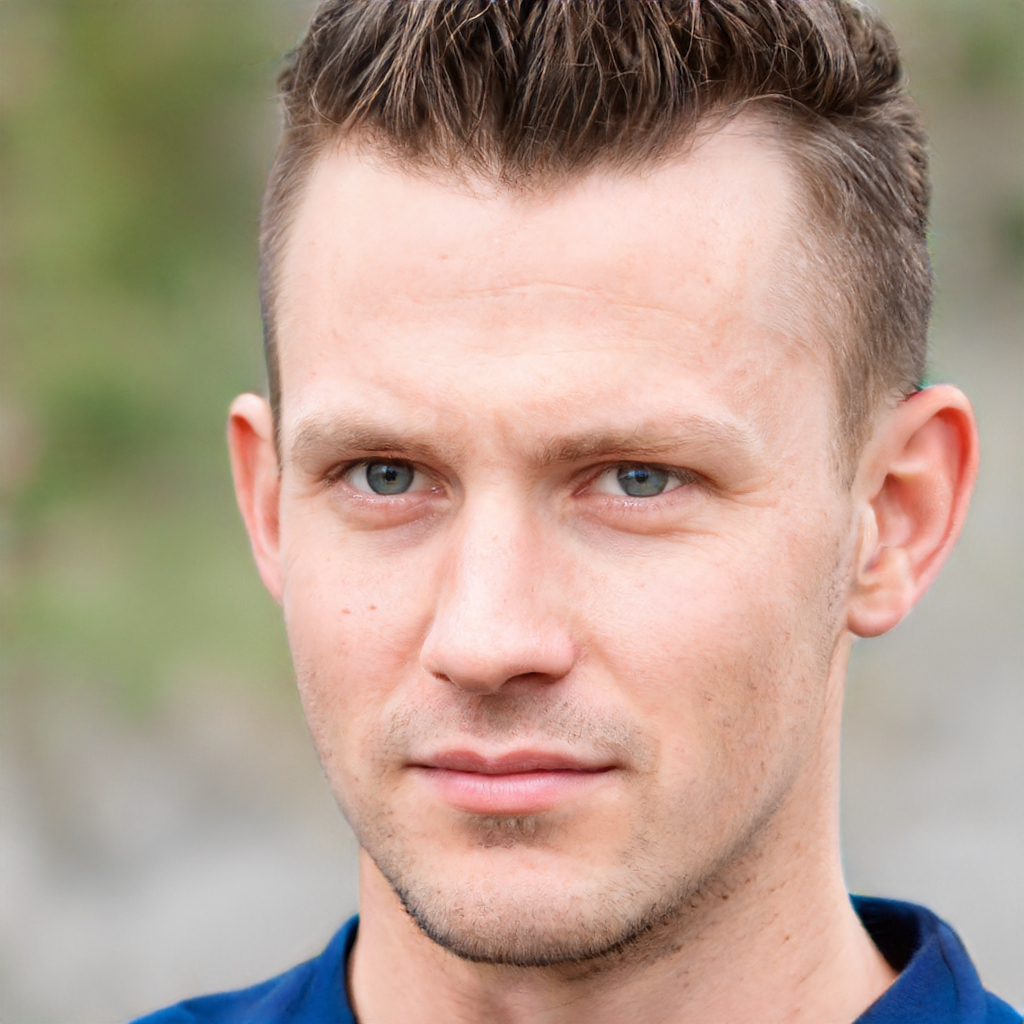
Portrait style: Real Portrait